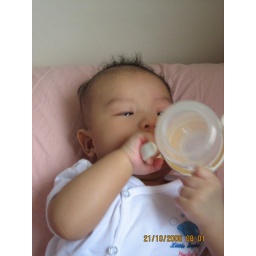
Playing around with my water bottle